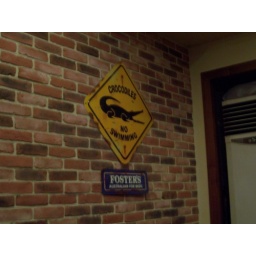
This sign was next to the bathroom... So i'm assuming there is no swimming in the jon. DAMN!